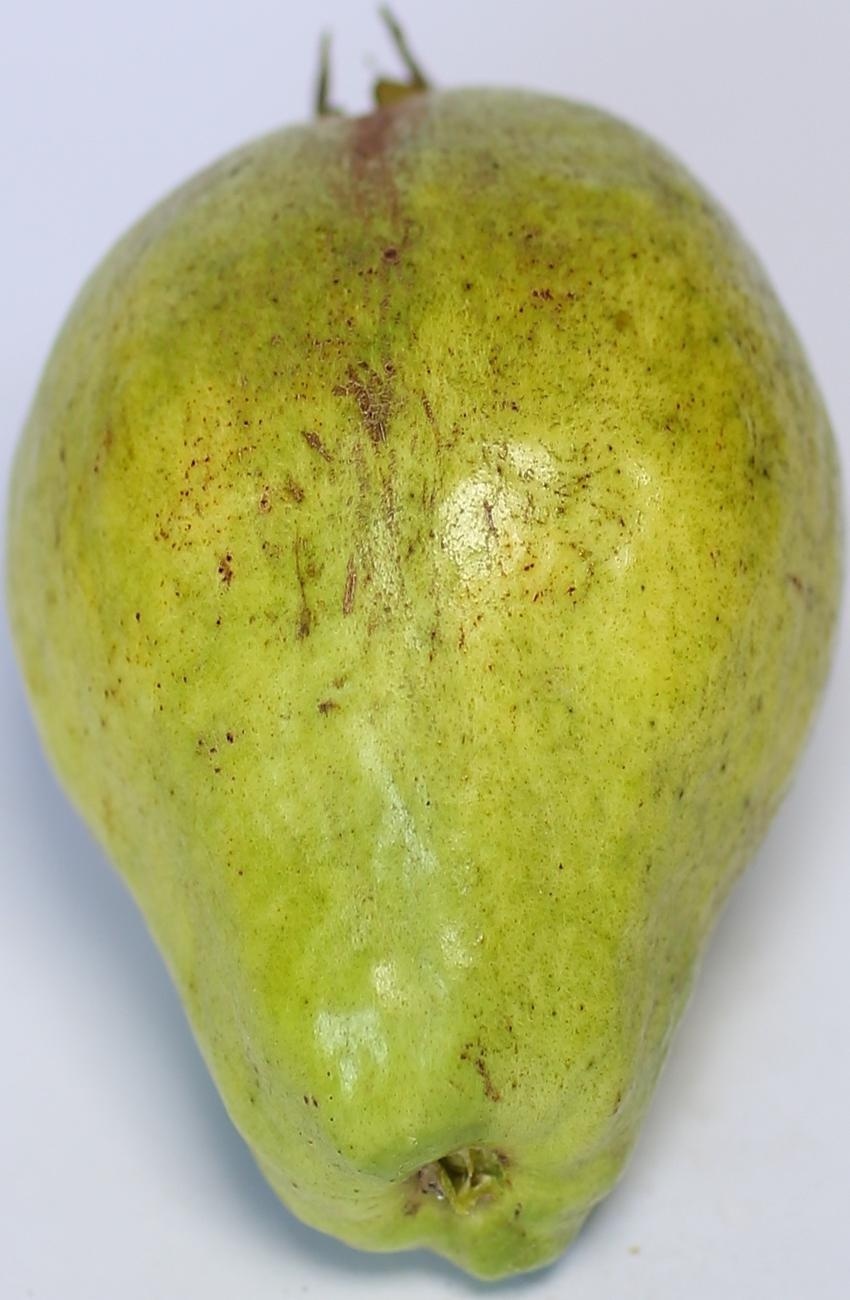
Maturity: green
Variety: thadhrami